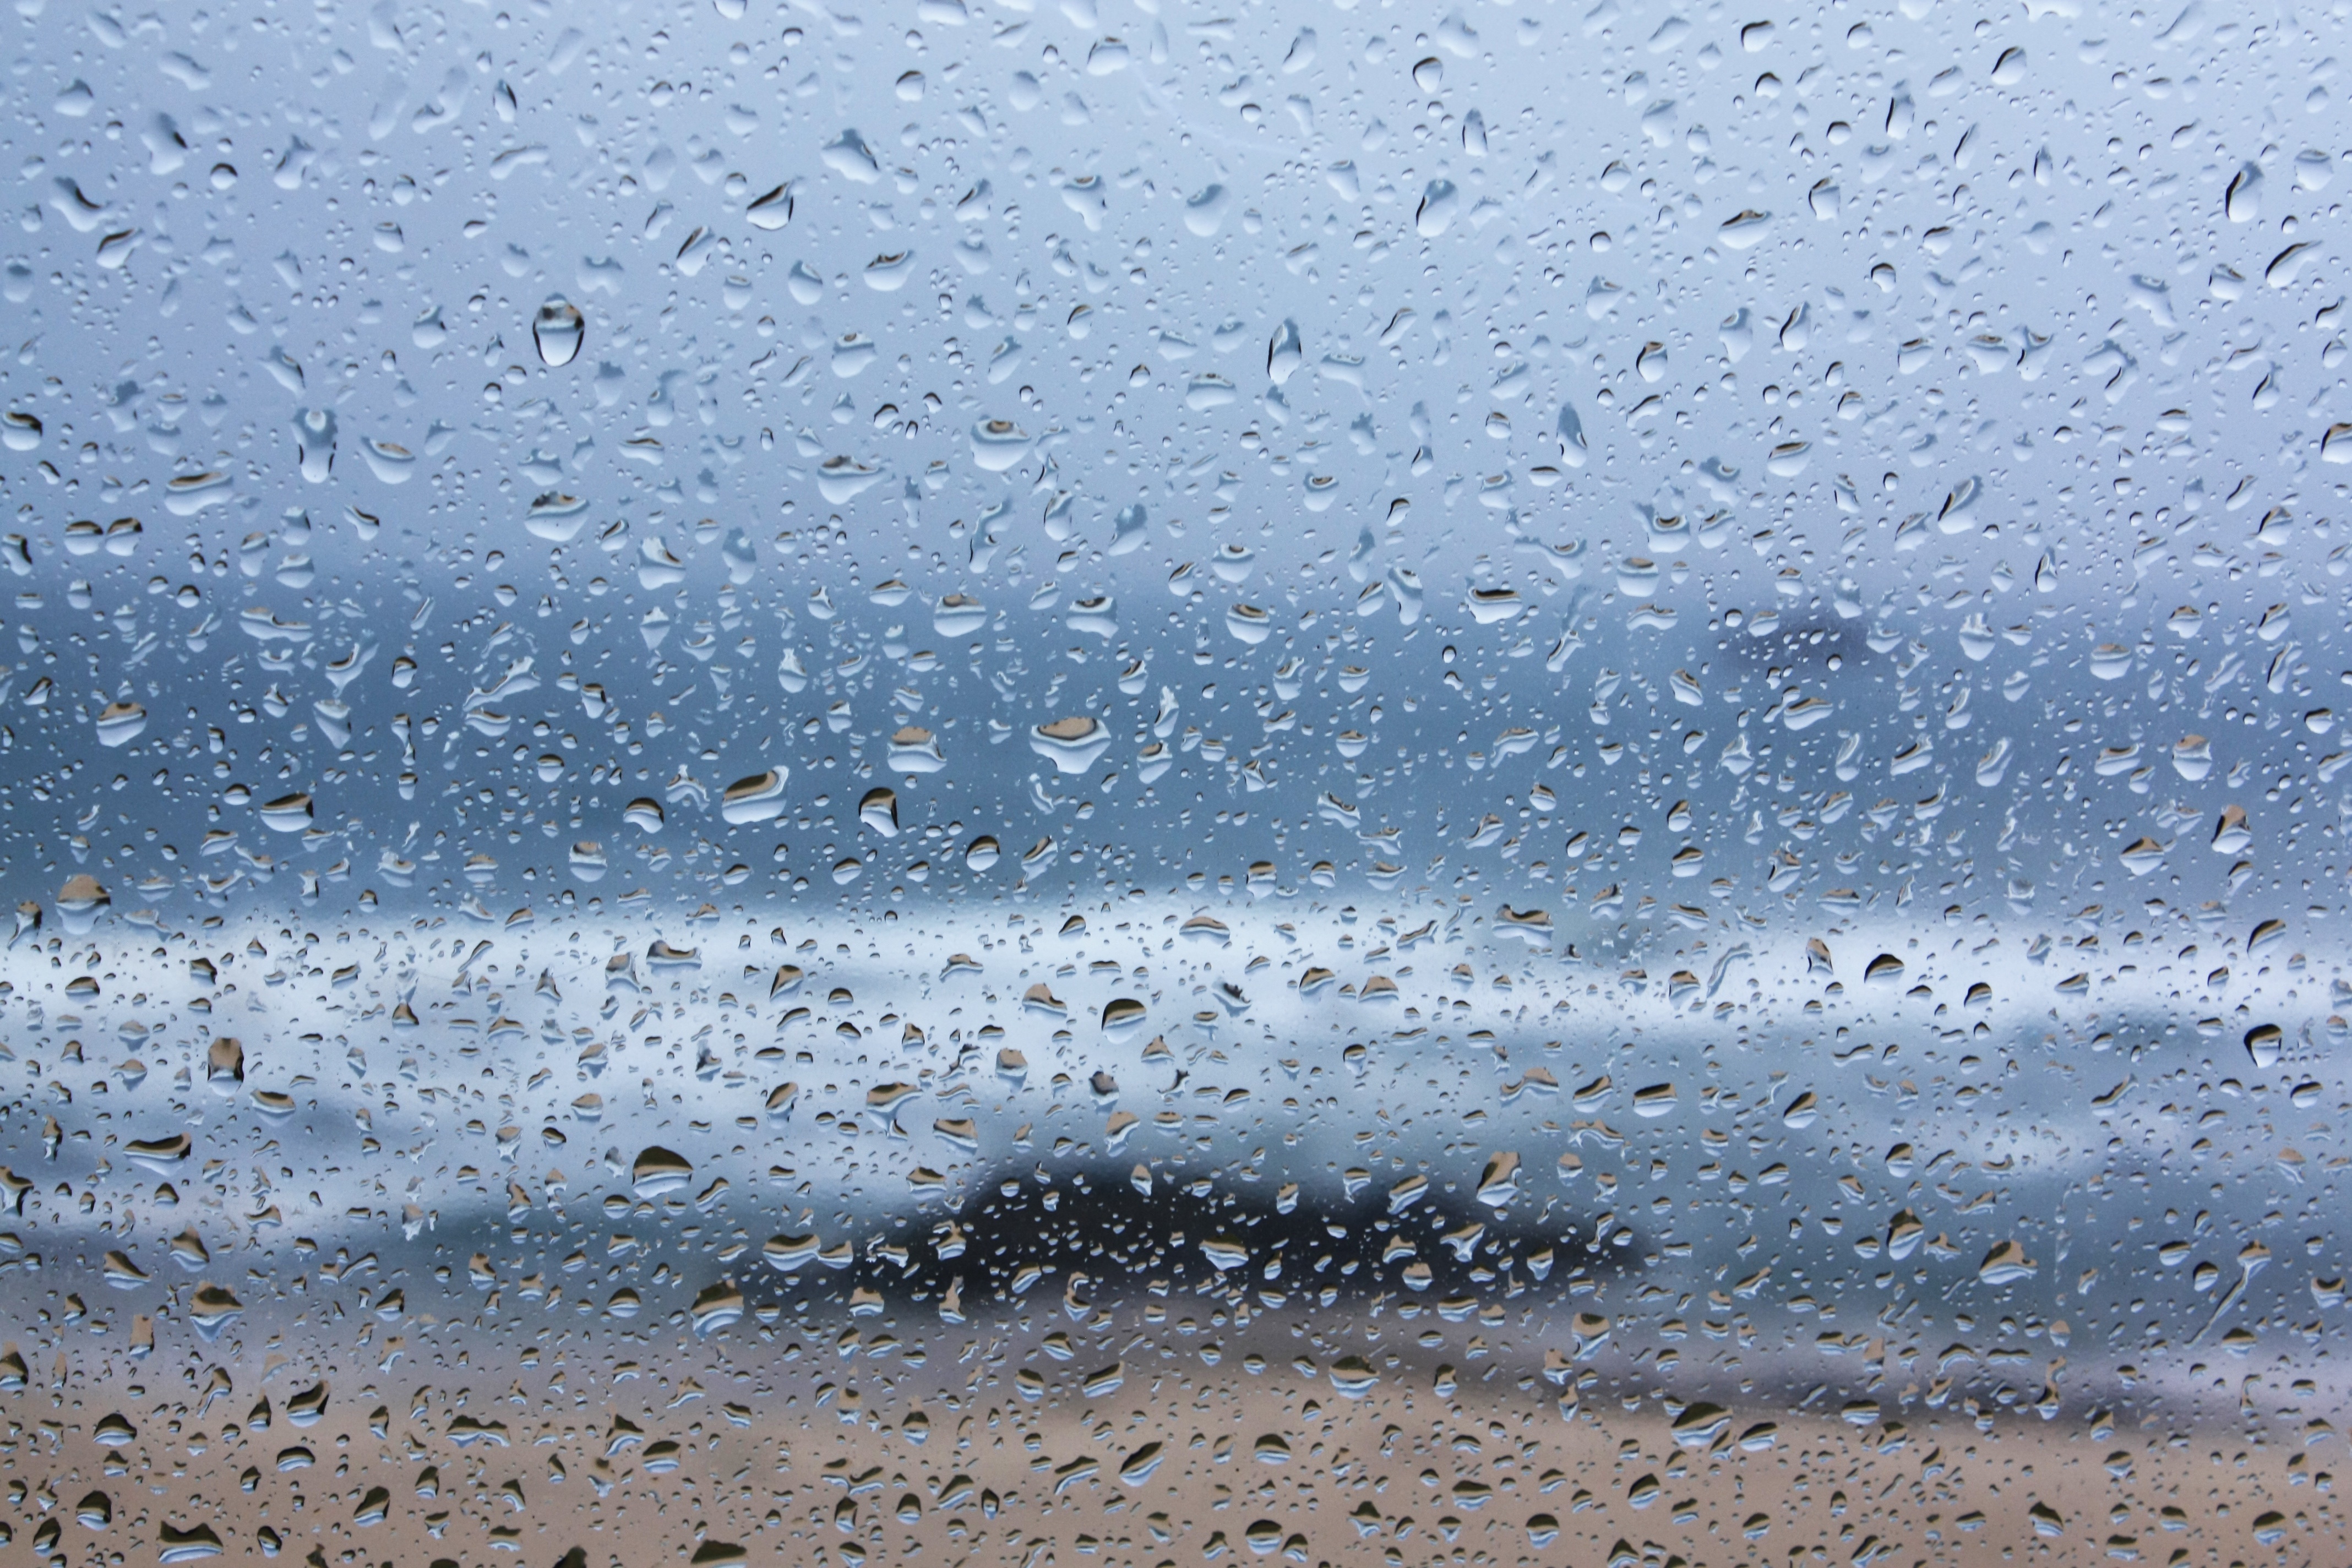
water, sand, snow, winter, wave, frost, flock, ice, weather, freezing, mudflat